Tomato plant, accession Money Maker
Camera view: tilt-top (135 deg); turntable rotation: 210 degrees
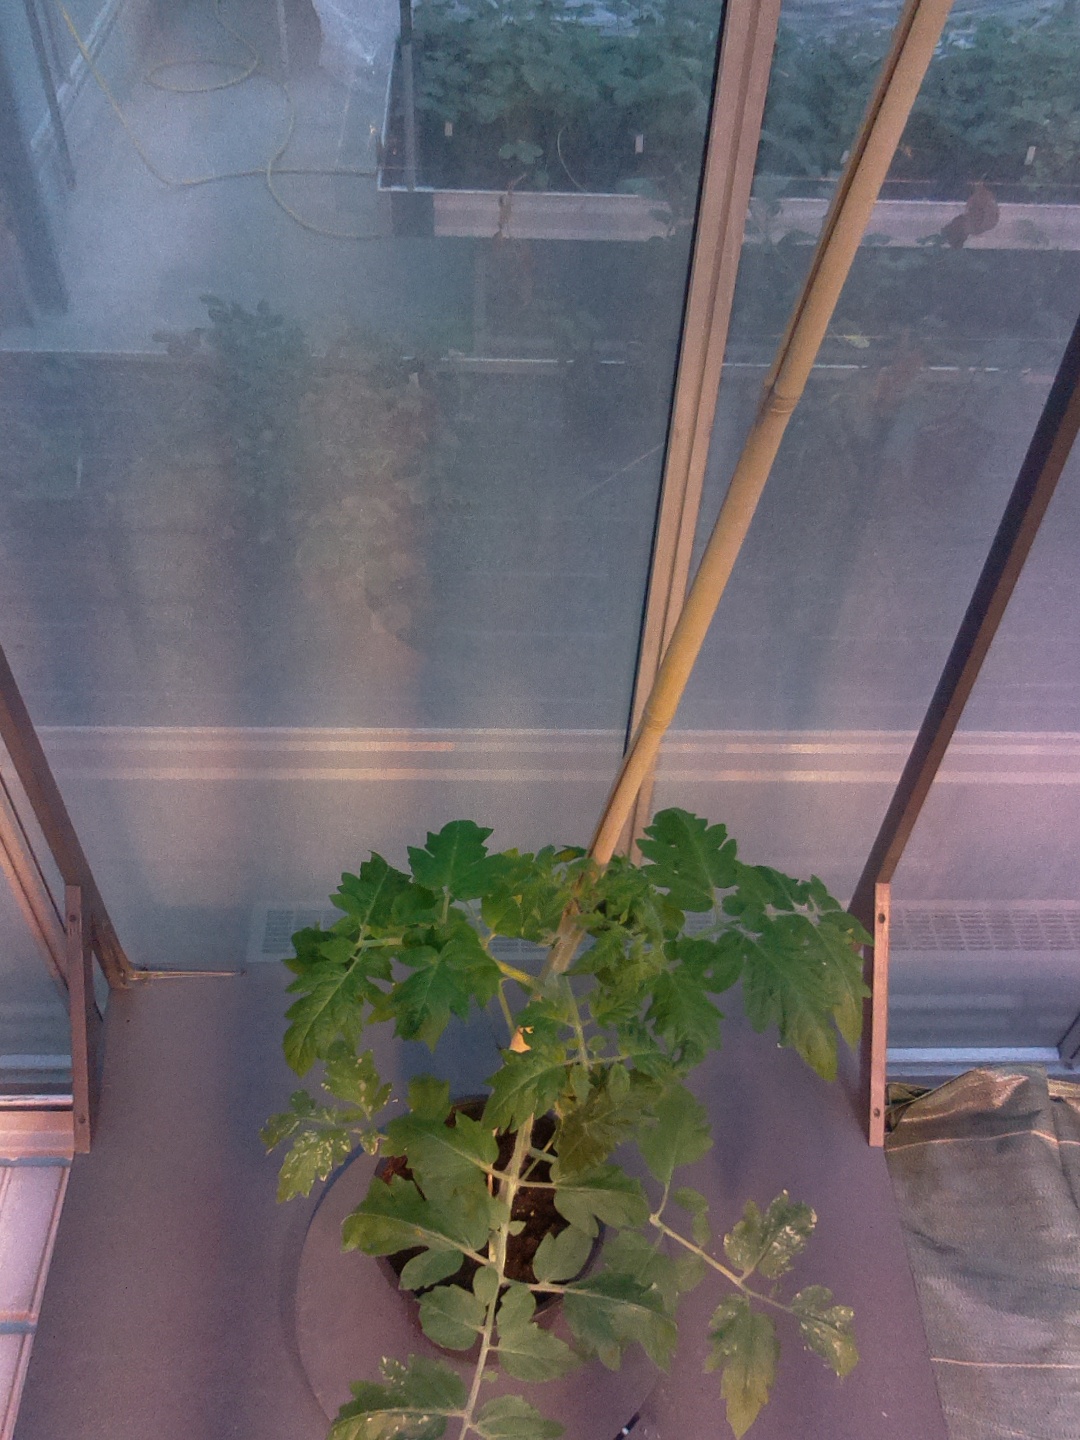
BBCH growth stage 15: 10 of true leaves visible